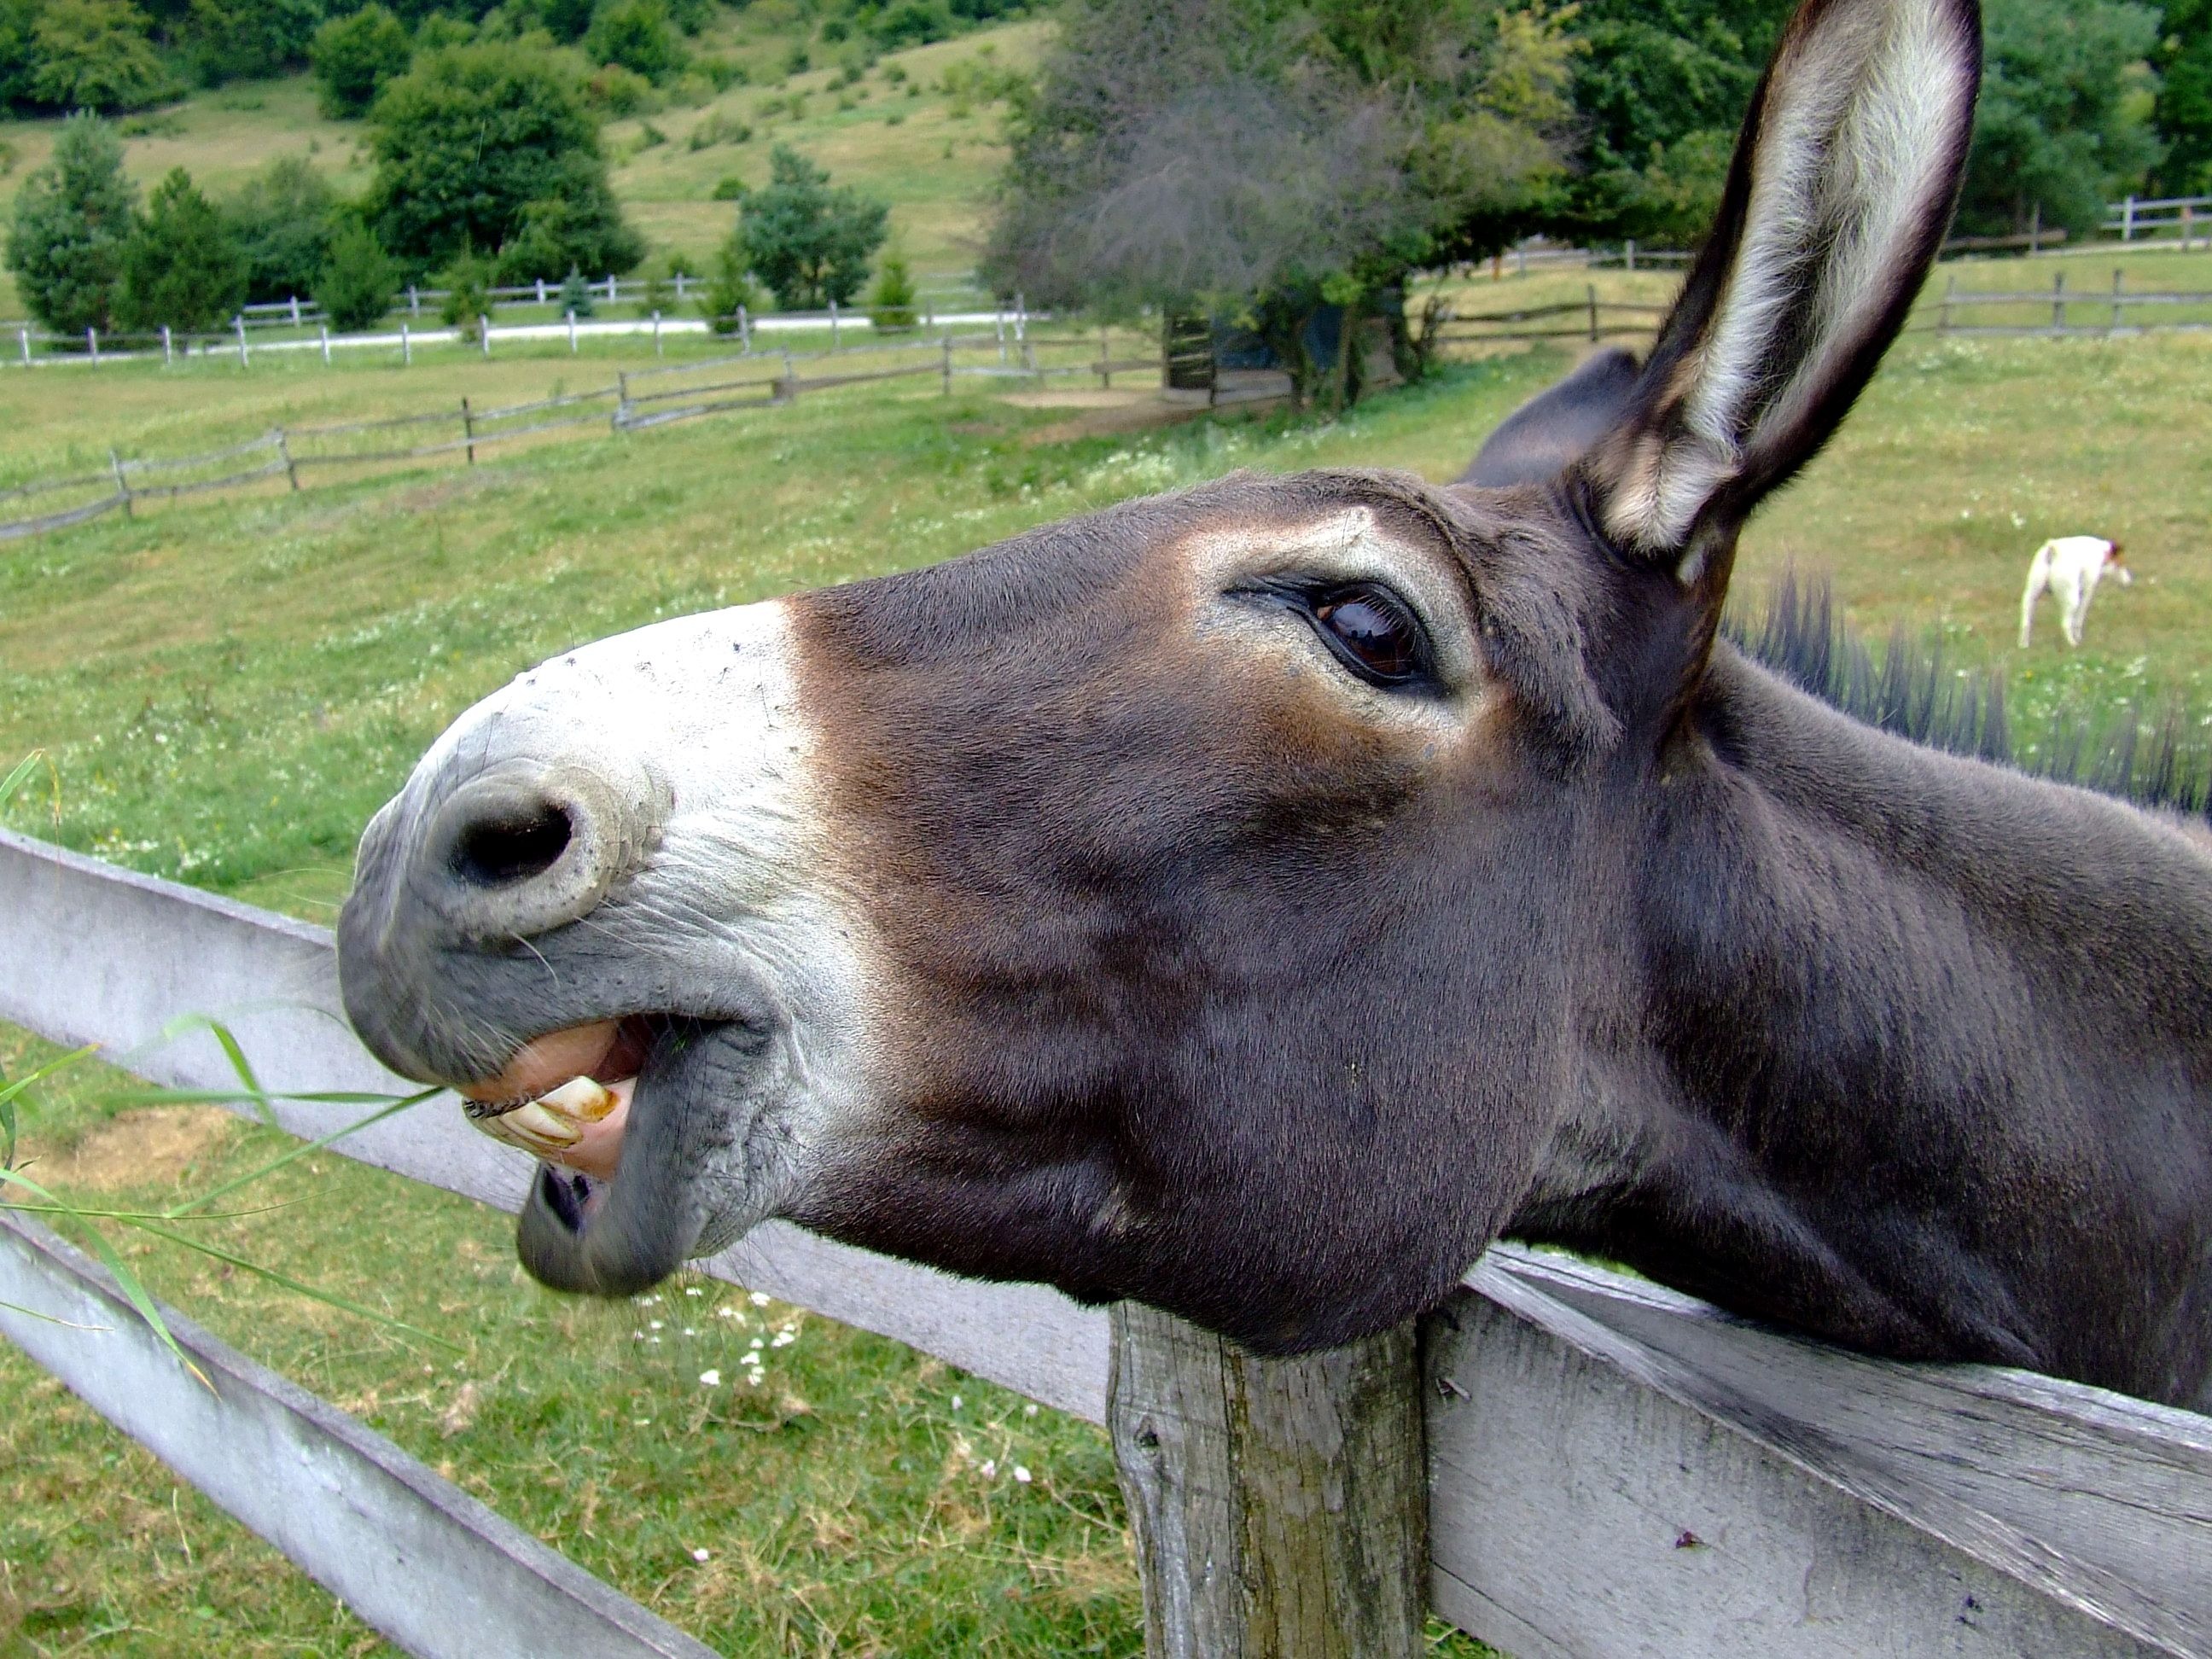
nature, fence, meadow, animal, wildlife, zoo, horn, macro, pasture, mammal, fauna, close up, donkey, trees, outside, hungary, pack animal, cattle like mammal, horse like mammal